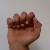
The image shows a hand gesture representing the letter 'A' in Indian Sign Language.